Long March 4C

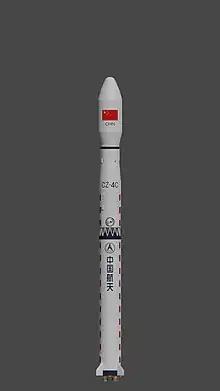
Rendering of Long March 4C

The Long March 4C, also known as the Chang Zheng 4C, CZ-4C and LM-4C, previously designated Long March 4B-II, is a Chinese orbital launch vehicle. It is launched from the Jiuquan, Taiyuan, and Xichang Satellite Launch Centers, and consists of 3 stages. Long March 4C vehicles have been used to launch the Yaogan-1, Yaogan-3 synthetic-aperture radar (SAR) satellites and the Fengyun-3A polar orbiting meteorological satellite. On 15 December 2009, a Long March 4C was used to launch Yaogan-8.